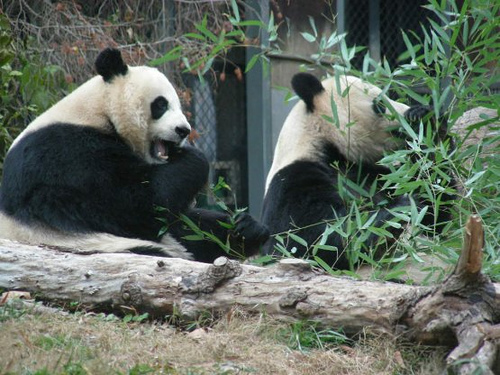
Label: pandas